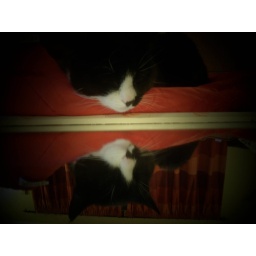
Our cat rocky looking in a mirror